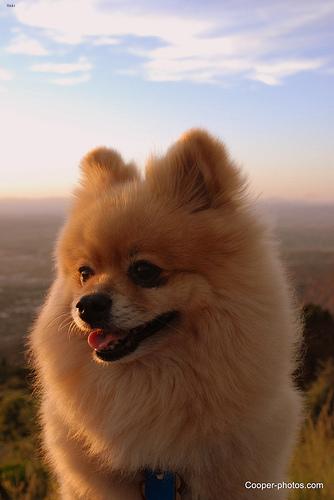
Breed: pomeranian